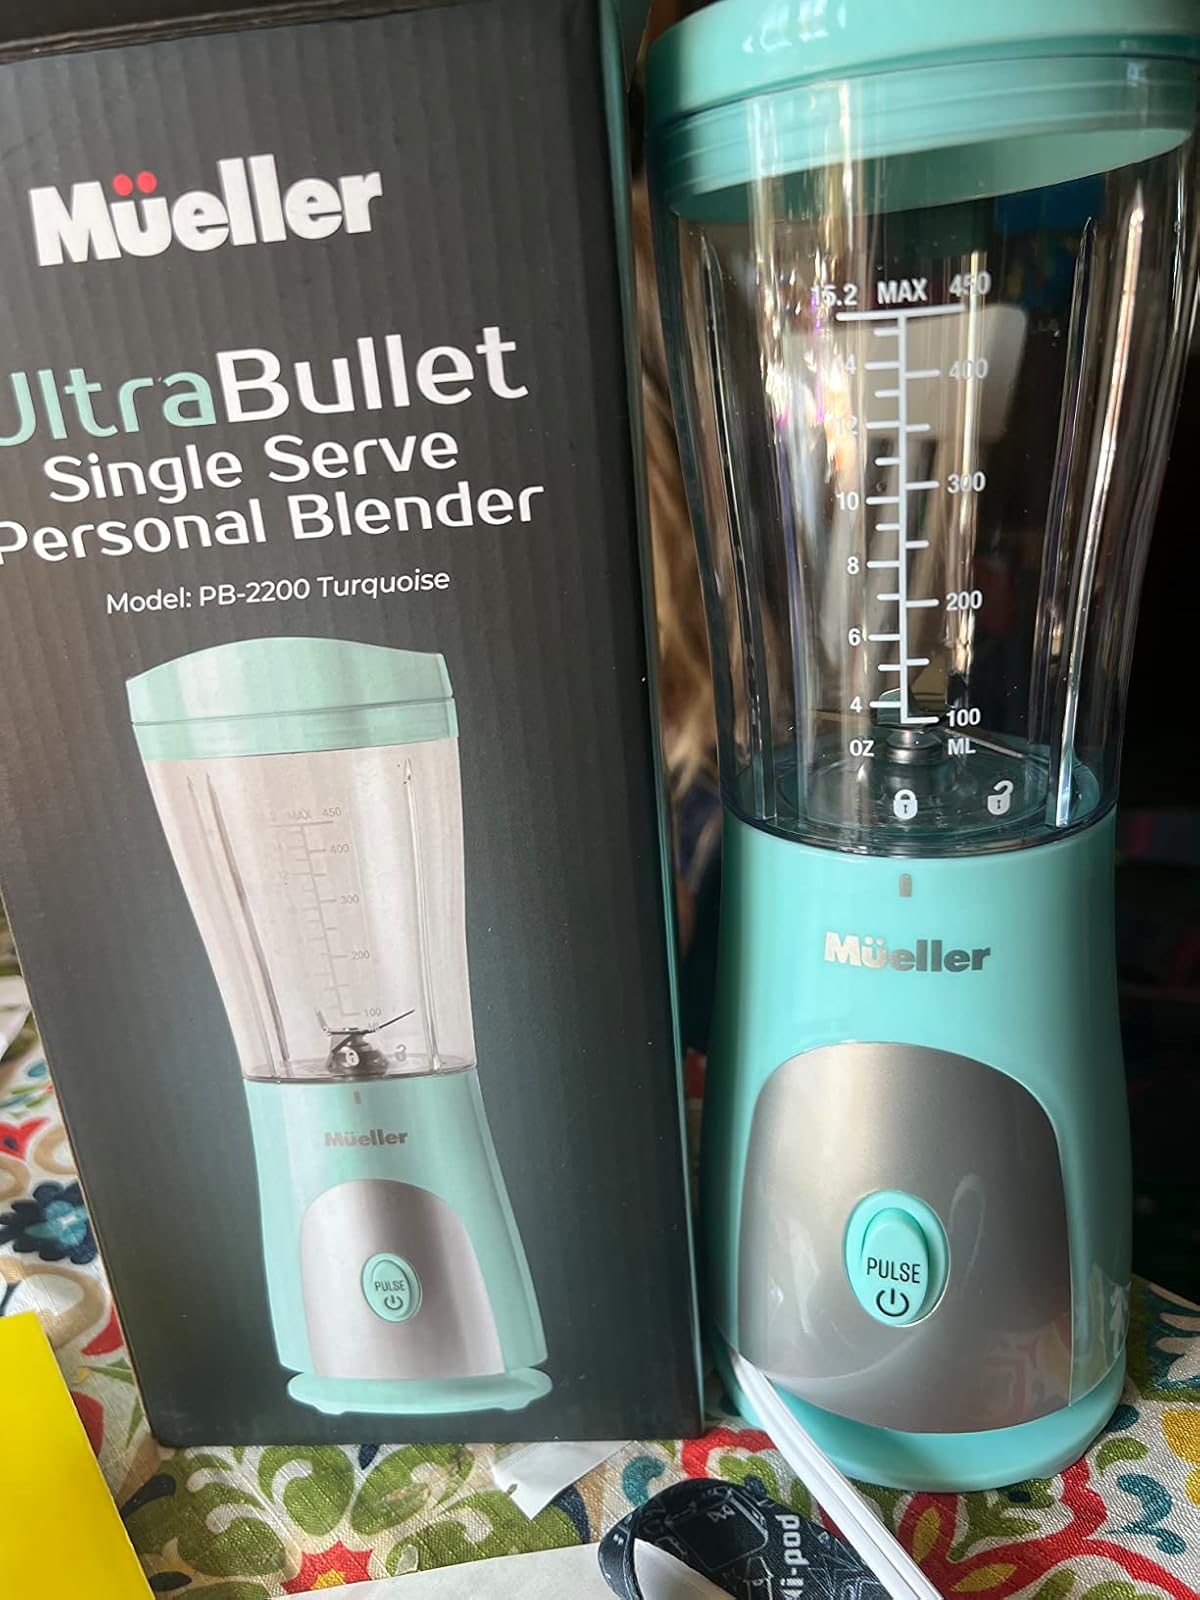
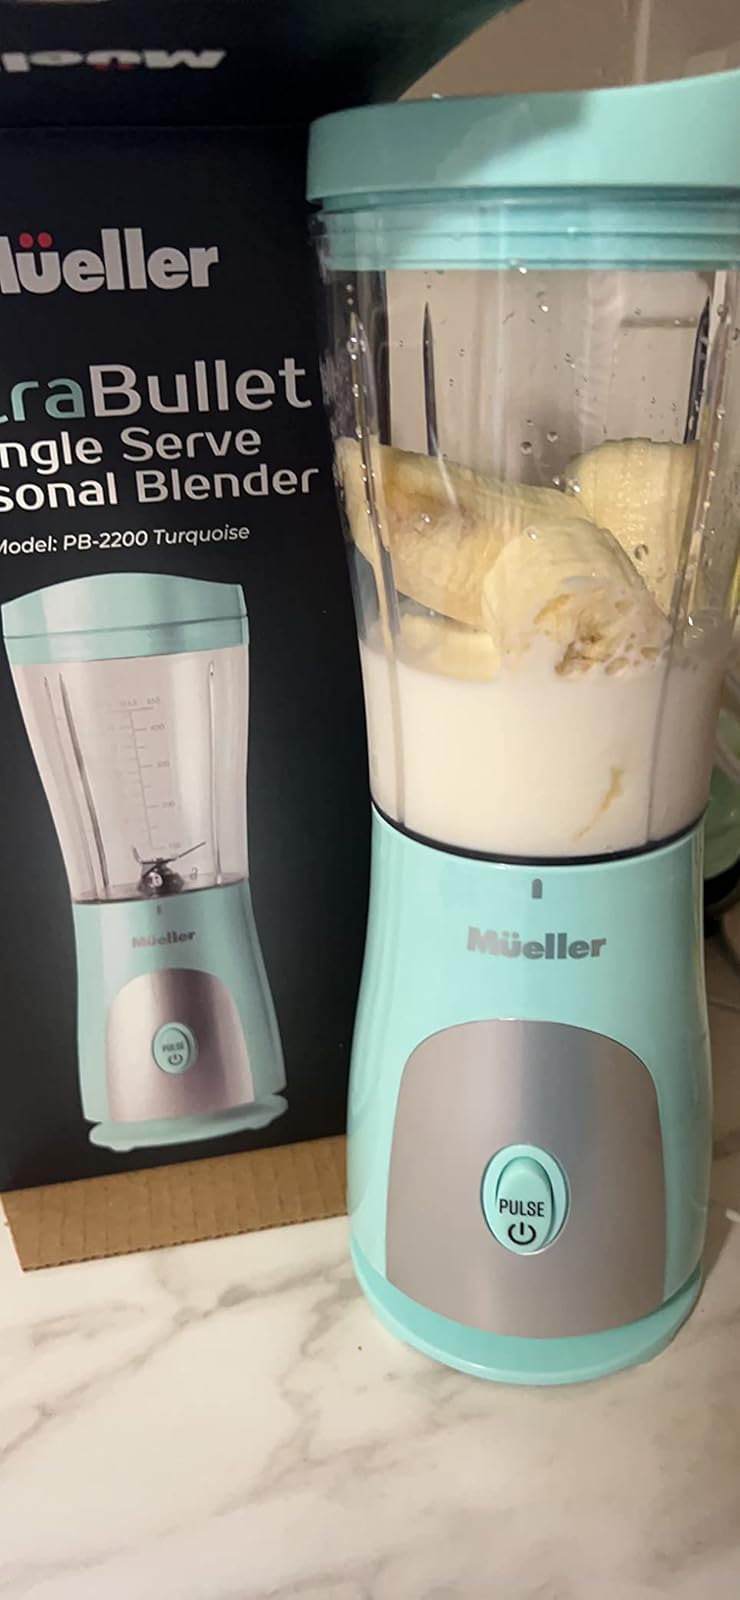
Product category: items_blender
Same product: yes